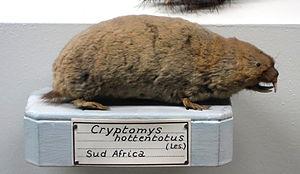
Le Rat-taupe africain ou Rat-taupe hottentot est une espèce de mammifères rongeurs de la famille des Bathyergidae. Ce rat-taupe vit dans des souterrains un peu partout au sud de l'Afrique.